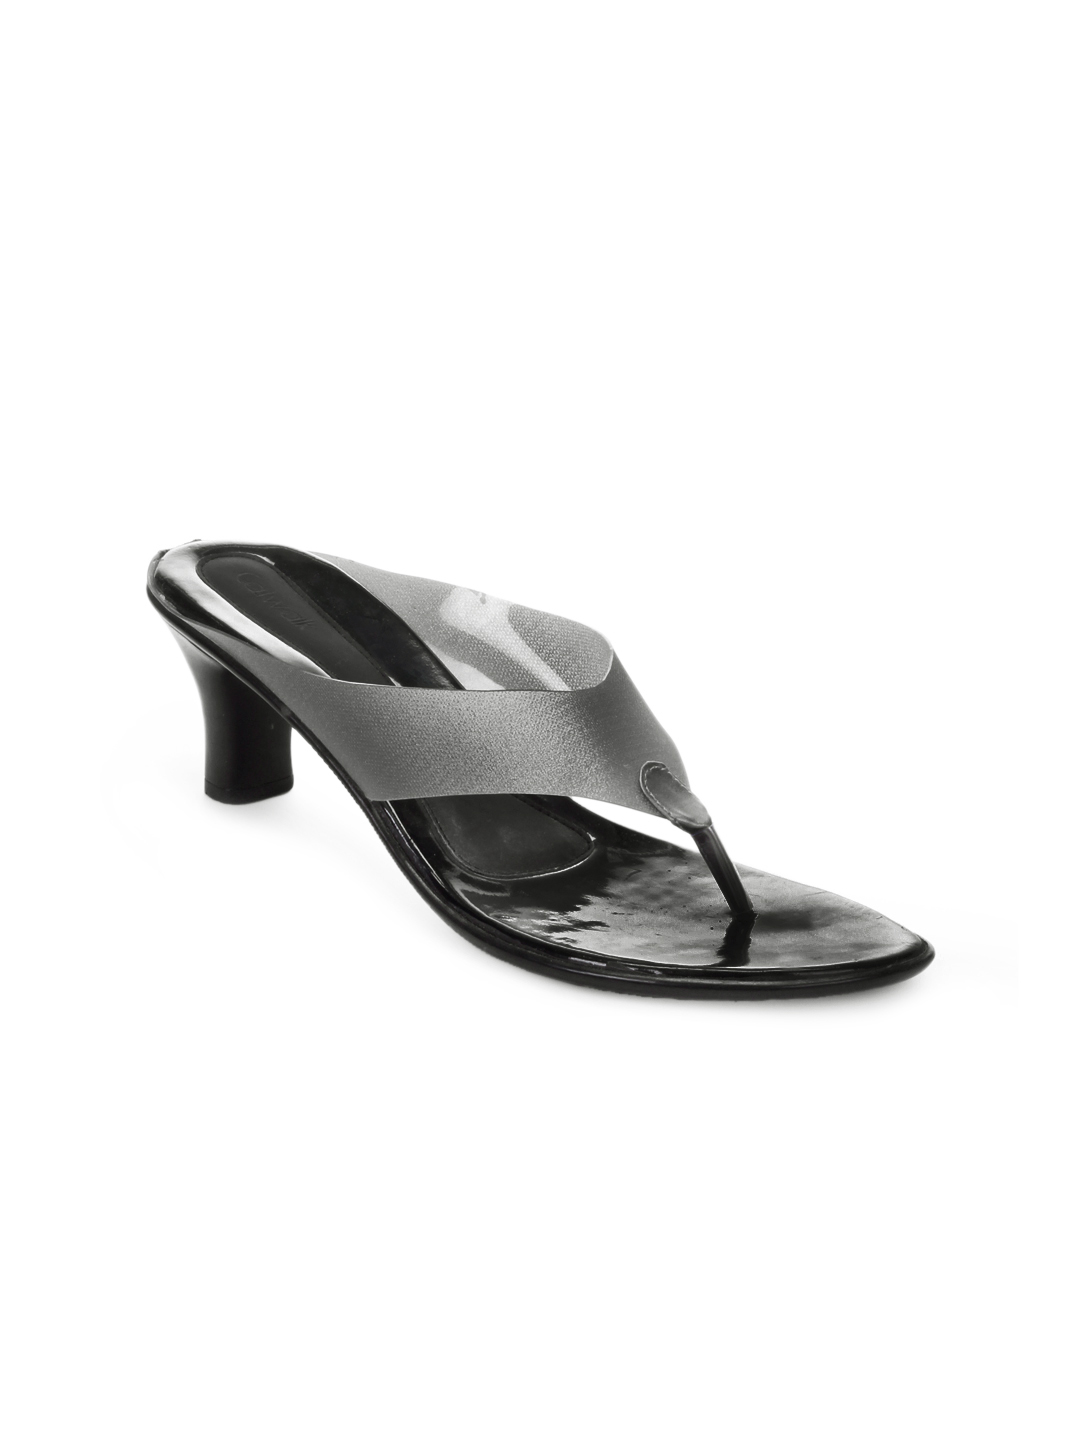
Catwalk Women Black Heels
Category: Footwear / Shoes / Heels
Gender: Women
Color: Black
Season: Winter 2012
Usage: Casual